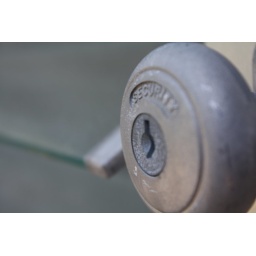
the door to the roof of the house in the town